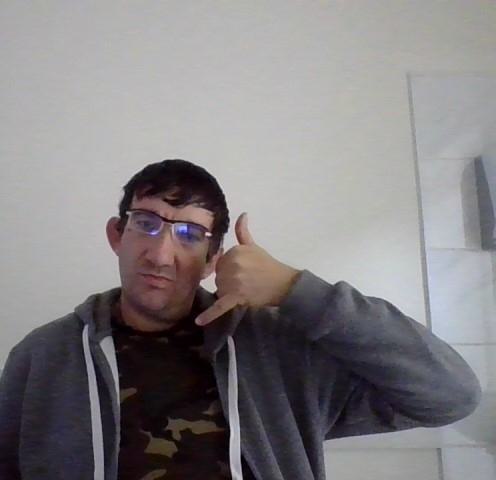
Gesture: call